Central Warehouse (Saginaw, Michigan)

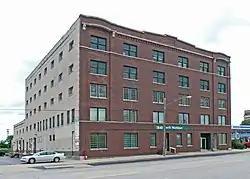

The Central Warehouse is a warehouse located at 1800 North Michigan in Saginaw, Michigan. It was listed on the National Register of Historic Places in 1982.